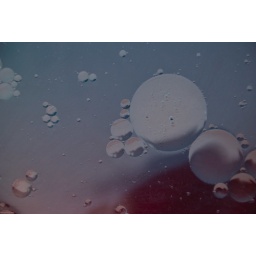
This is a mixture of oil, water, and blue food coloring. The red is a shirt in the background.